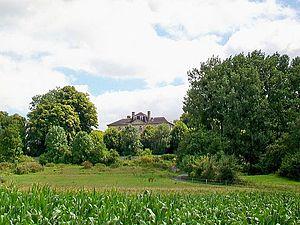
Le château de Saint-Christophe, vue depuis les dernières maisons de Fleurines.
Le prieuré Saint-Christophe-en-Halatte est un ancien prieuré clunisien, dépendant du prieuré Notre-Dame de La Charité-sur-Loire, et situé sur la commune de Fleurines, en France. Il remplace une ancienne abbaye appauvrie, qui est relevée en 1061 par le seigneur Galeran de Senlis. Les moines n'observant pas la discipline, il décide de les soumettre à la règle stricte de l'ordre de Cluny, qui n'accepte que des prieurés. La fondation a lieu en 1083 par le don de l'ancienne abbaye au prieuré de La Charité. Le nouvel établissement est richement doté, et devient l'un des principaux propriétaires forestiers de la région. L'église du prieuré est édifiée entre 1150 et 1160 environ dans le style gothique primitif, encore largement influencé par le roman, par des artisans impliqués dans le chantier de la cathédrale Notre-Dame de Senlis. L'histoire administrative du prieuré est connue dans maints détails, de même que son histoire économique, mais l'on ignore tout sur sa vie spirituelle, même le nombre de religieux ayant formé la communauté n'étant pas connu. Le prieuré détient la justice seigneuriale sur ses terres.